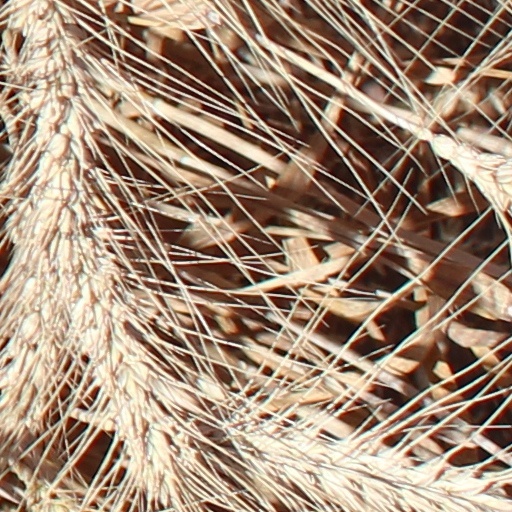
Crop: wheat